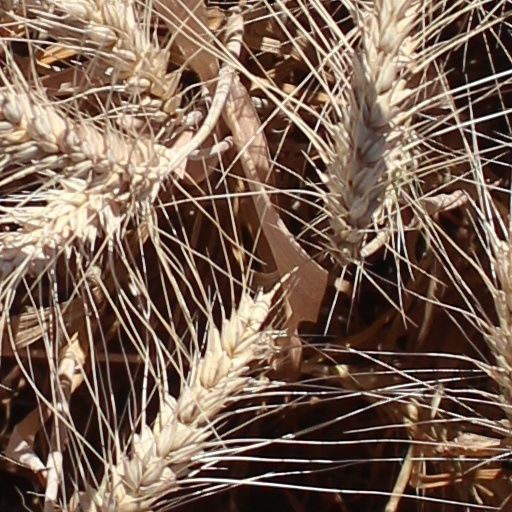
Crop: wheat